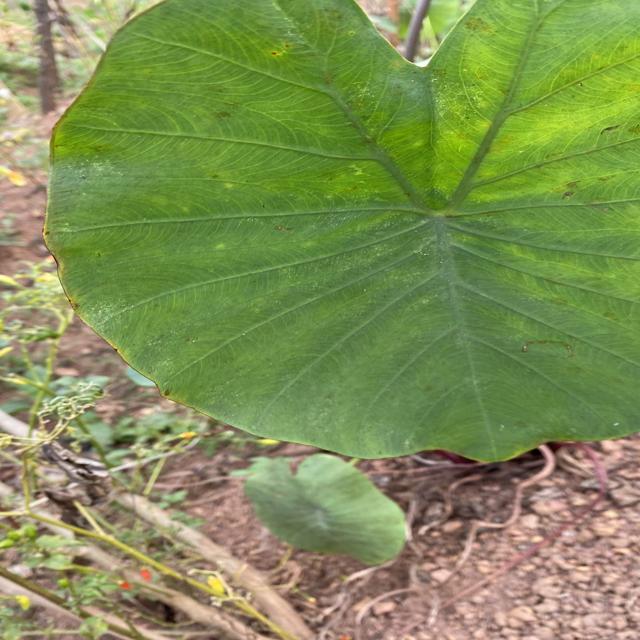
Label: Healthy